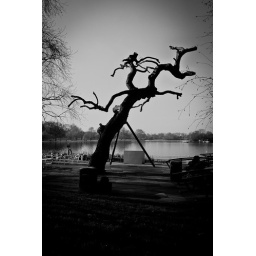
a single tree lining by the lake @ Hyde Park